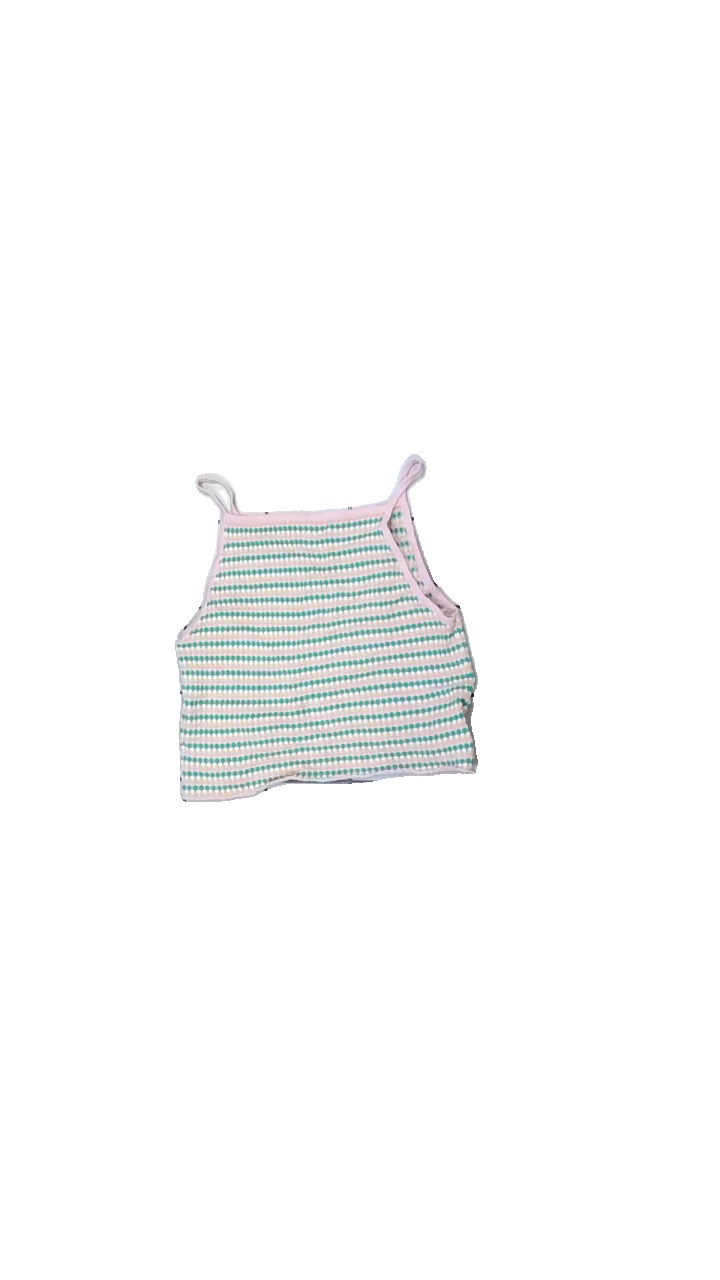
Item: Top (Children)
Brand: H&m
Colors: Pink, Green, Yellow, Multicolor
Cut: Regular
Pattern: Other
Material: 71% Viscose 29% Nylon
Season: All
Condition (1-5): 5
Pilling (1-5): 5
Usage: Reuse
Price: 50-100